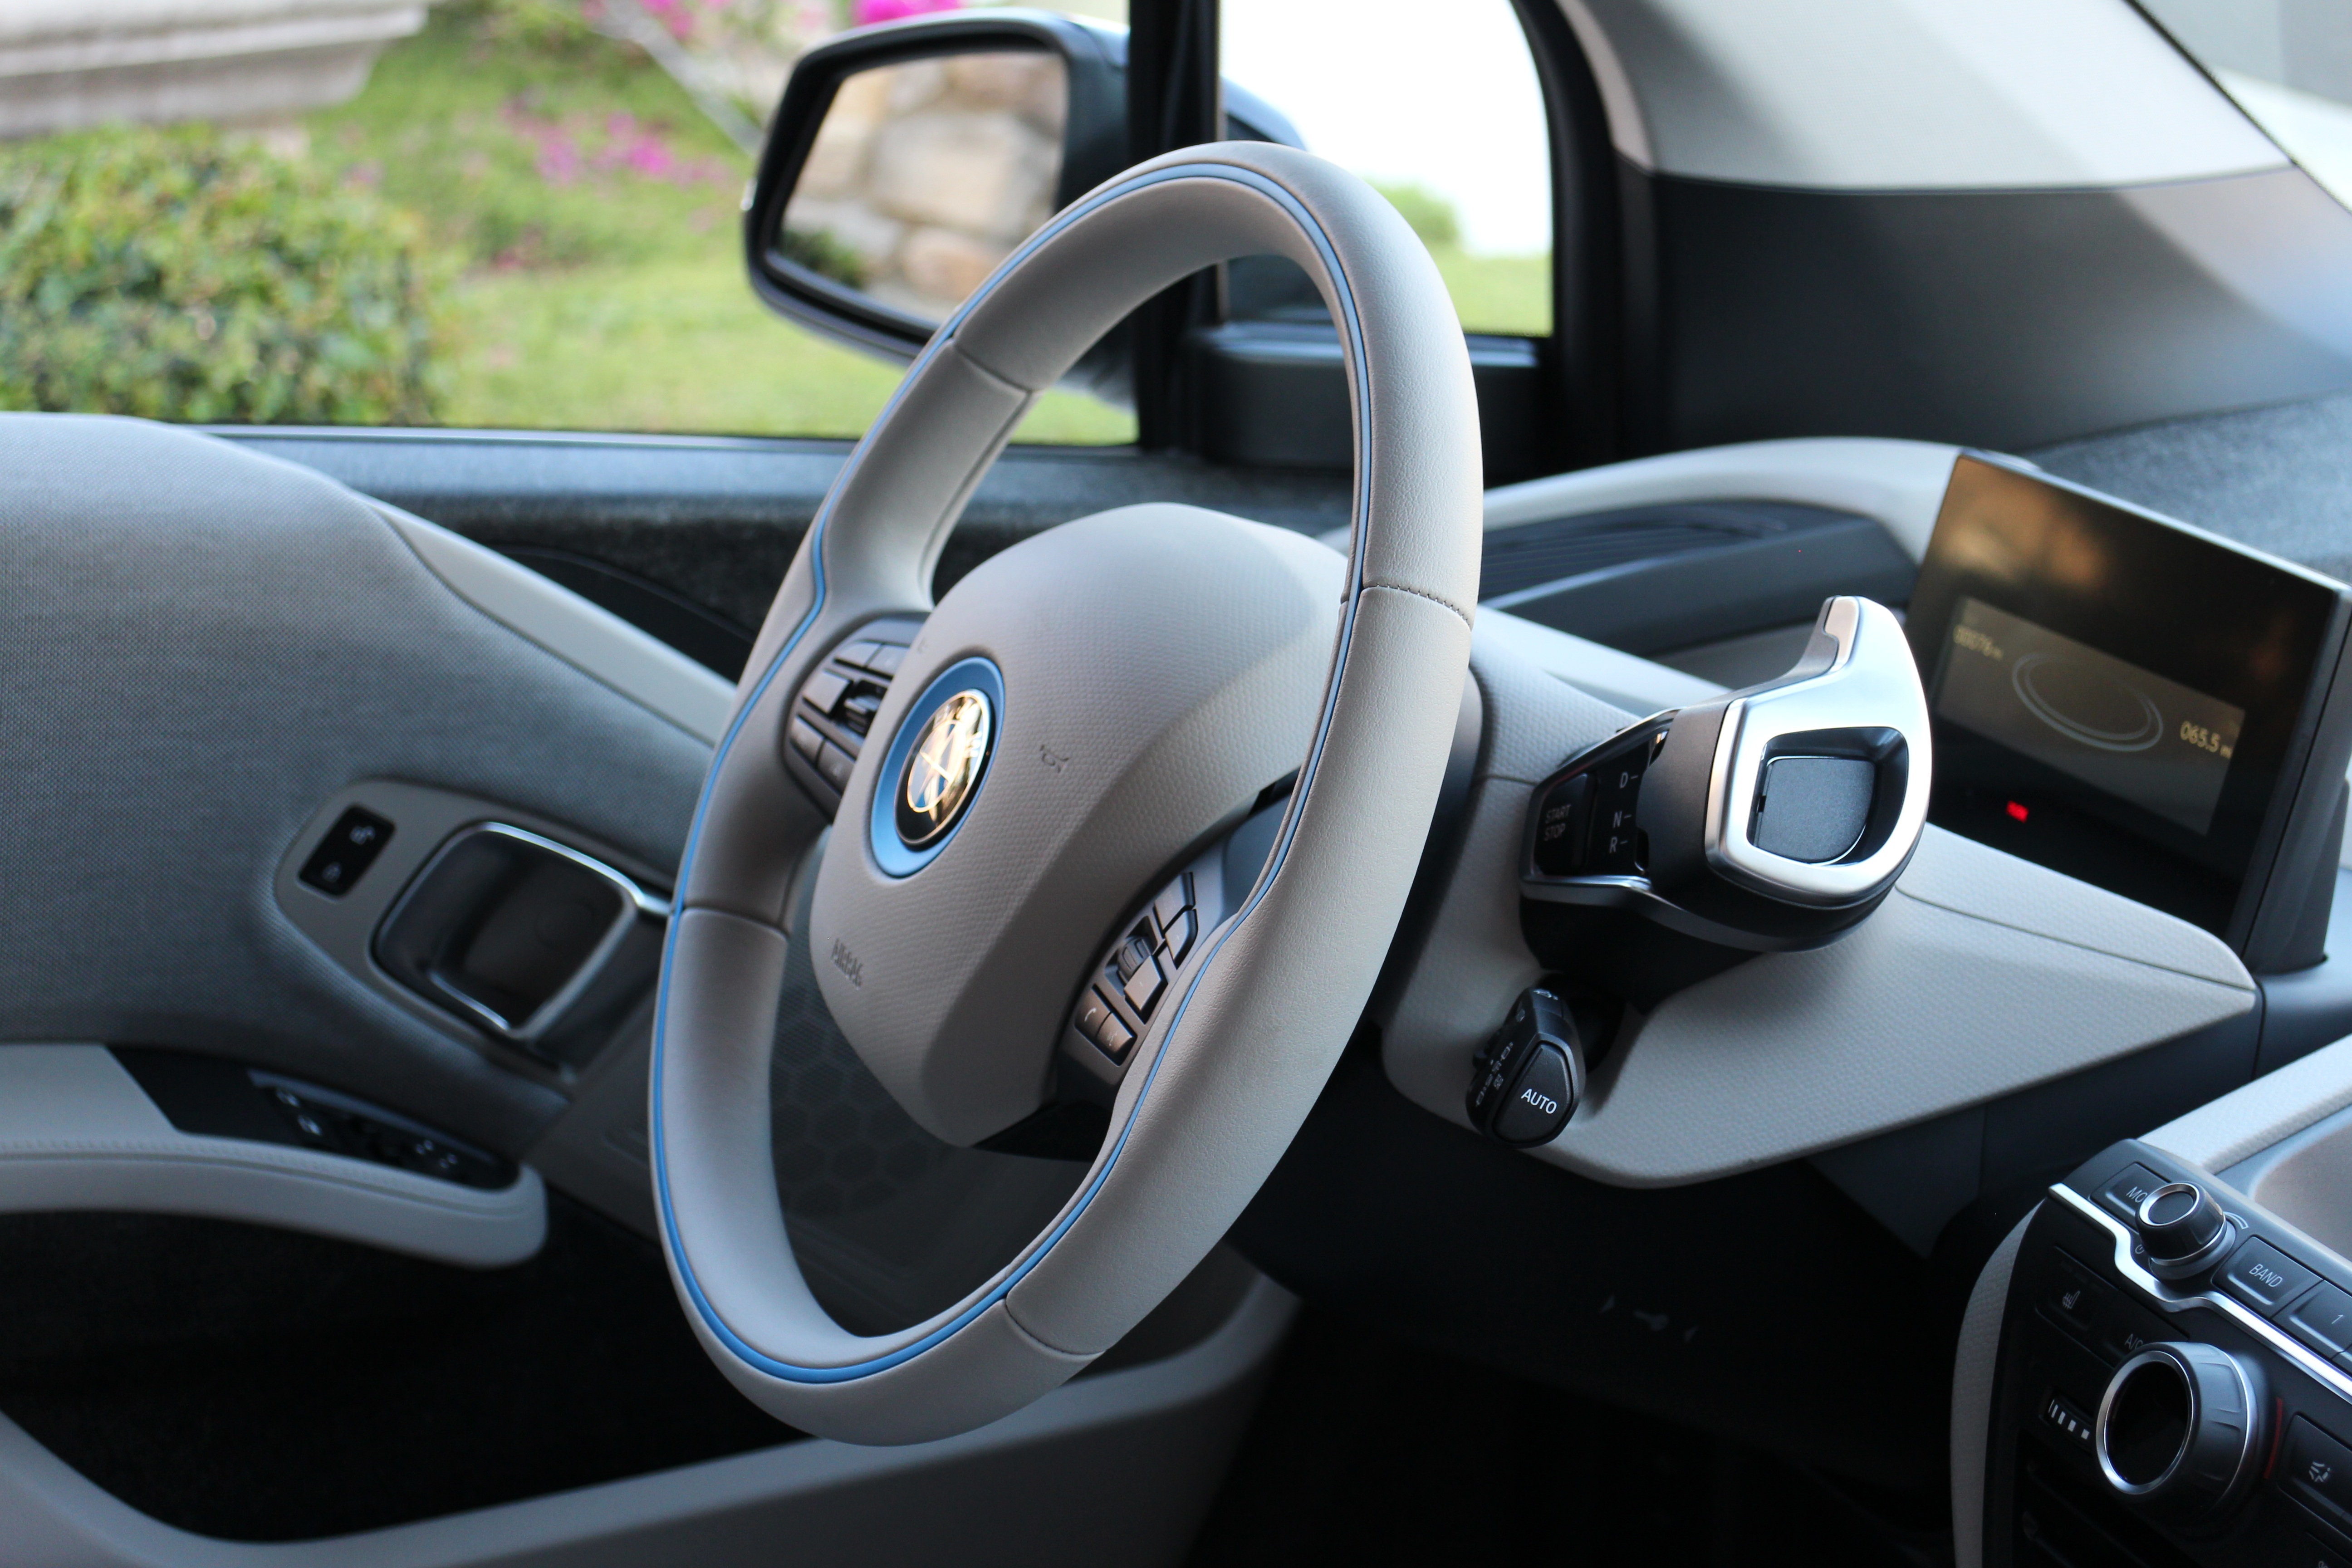
car, wheel, automobile, interior, vehicle, steering wheel, sedan, bmw, electric, ev, electric car, city car, concept car, land vehicle, electric vehicle, automobile make, automotive exterior, automotive design, family car, executive car, steering part, supermini, i3, bmwi3